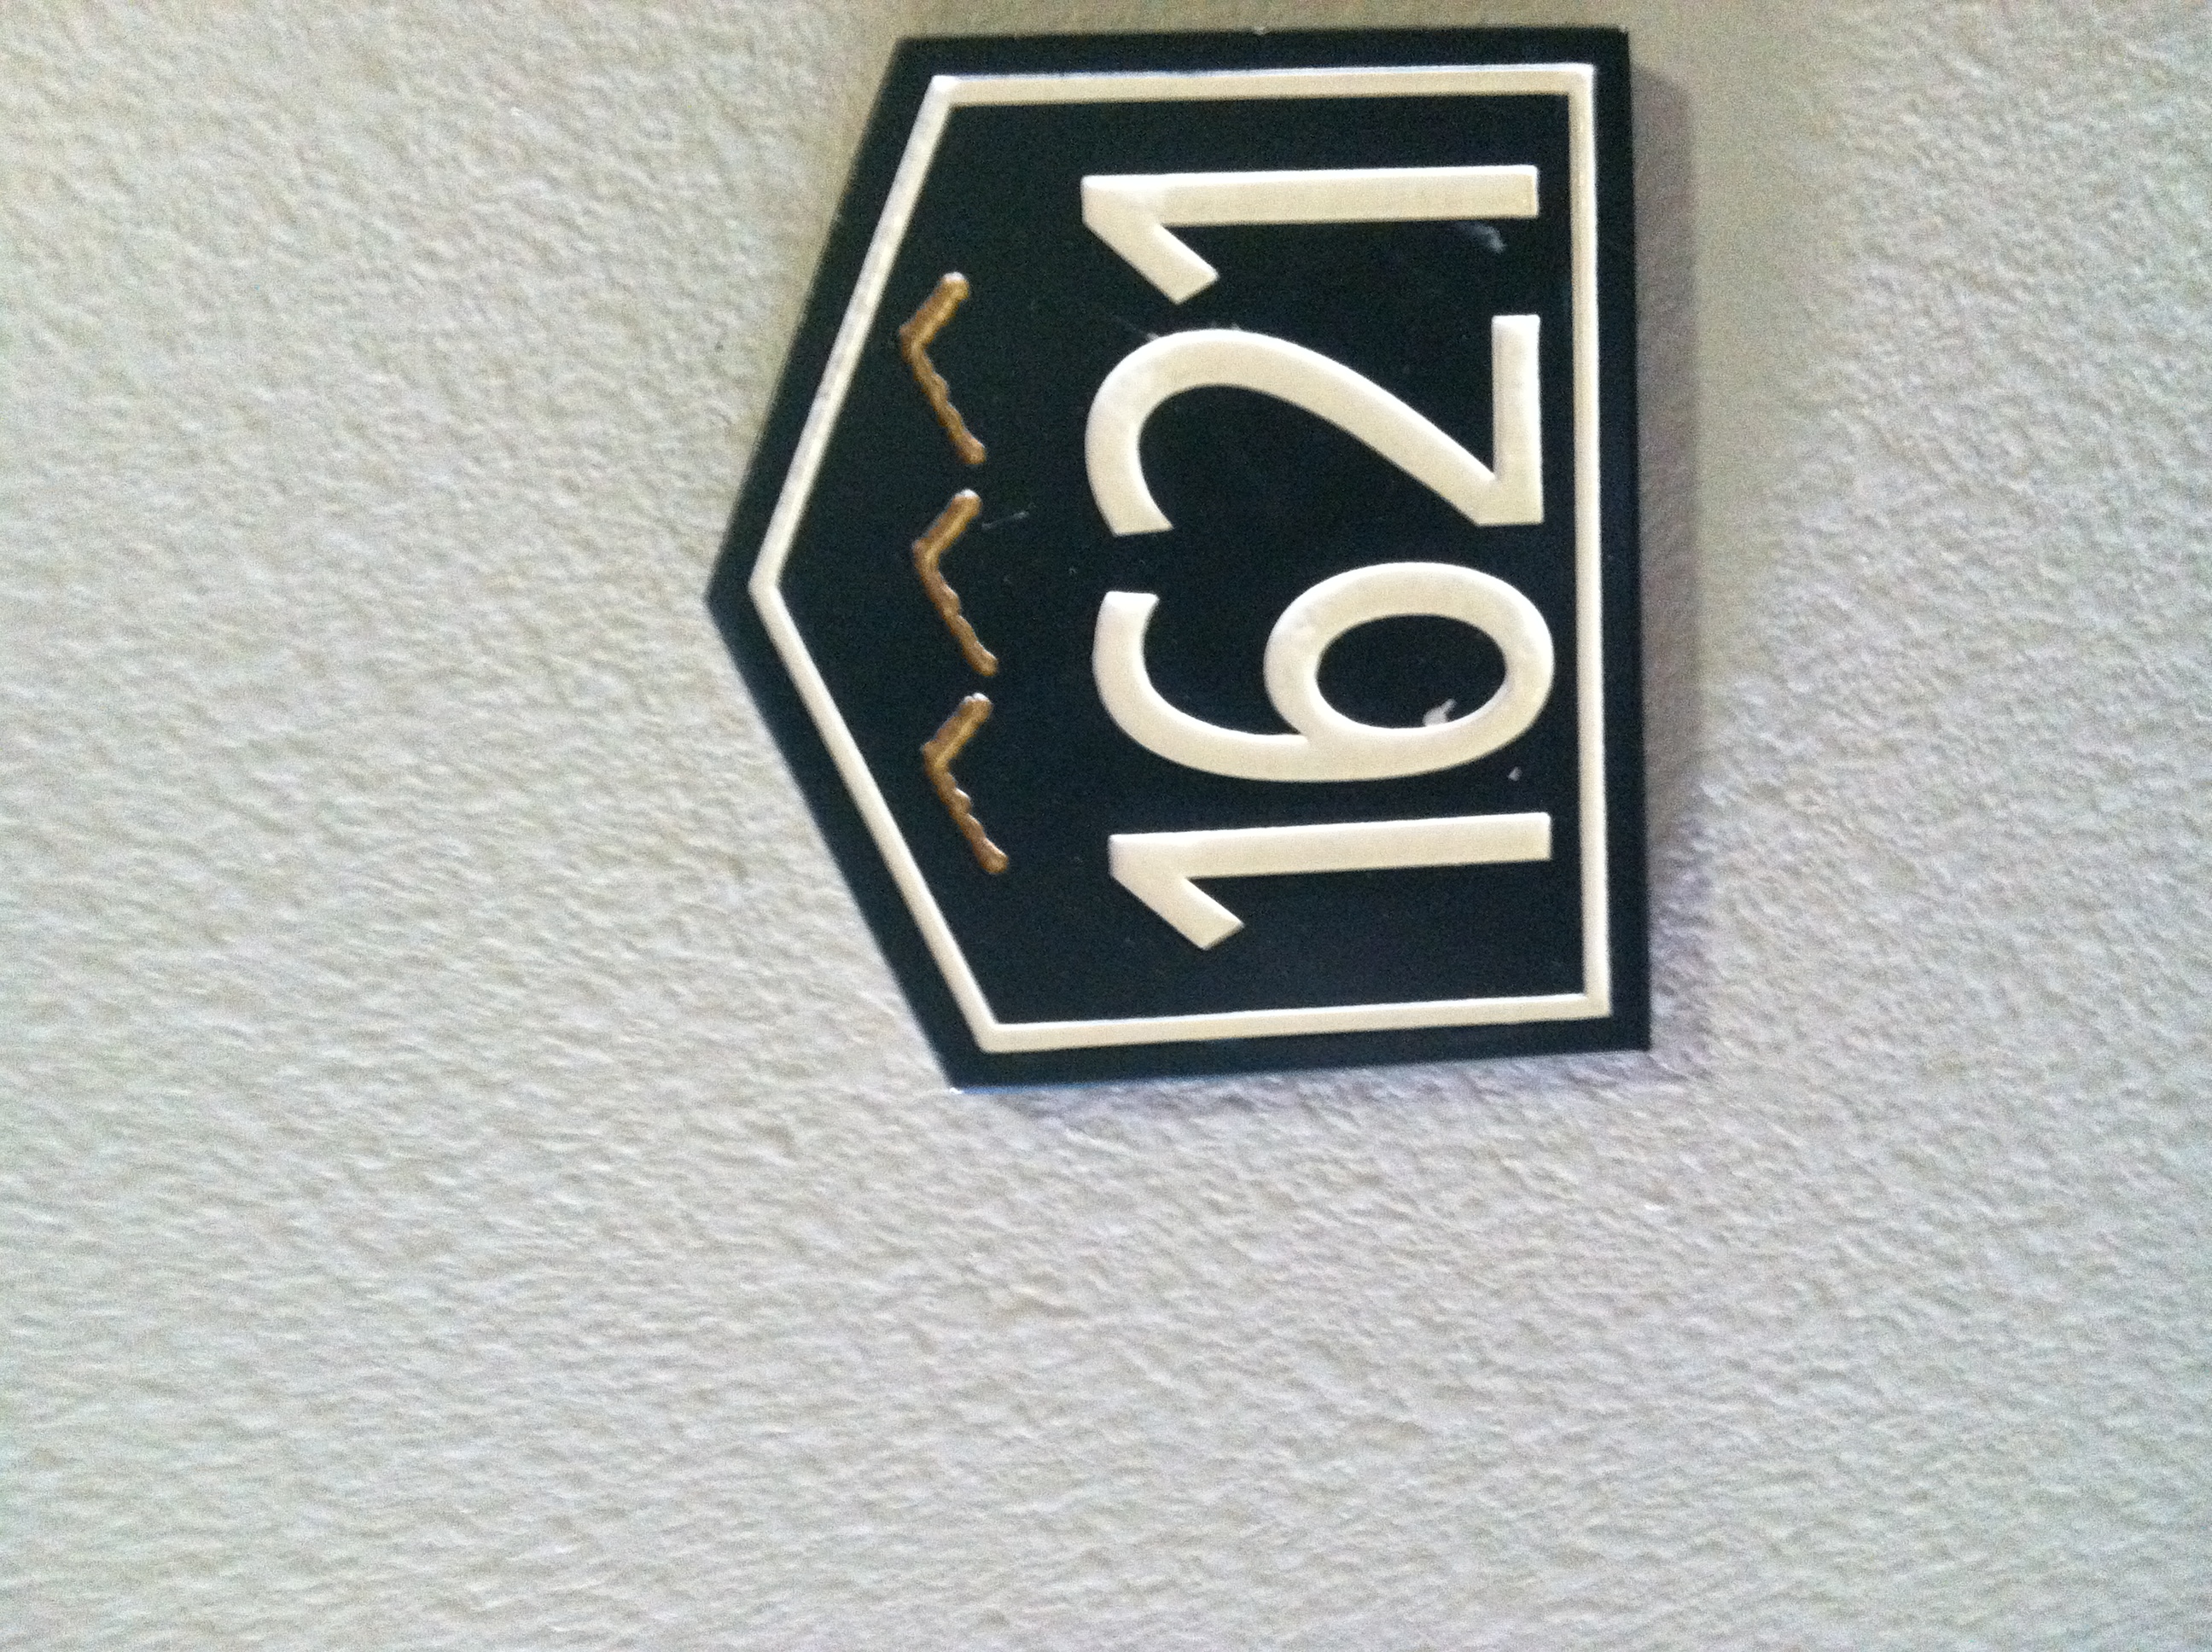Question: Can you tell me this apartment number please?
Answer: 1621